Pamba River

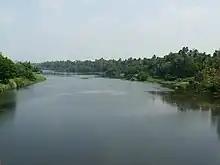
Pamba river at Aranmula

The river flows through Chittar, Vadasserikkara, Ranni, Ayroor, Cherukole, Keezhukara, Kozhencherry, Maramon, Aranmula, Arattupuzha, Edanad, Puthencavu, Chengannur, Kallissery, Pandanad, Parumala, Mannar, Kadapra, Melpadom, Thevery, Veeyapuram, Thakazhy, Pullangady, Pallathuruthy before emptying into the Vembanad Lake, while another branch flows directly via Karuvatta into Thottappally Spillway.